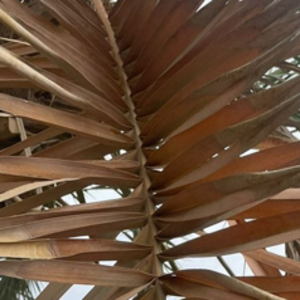
Label: Fusarium Wilt